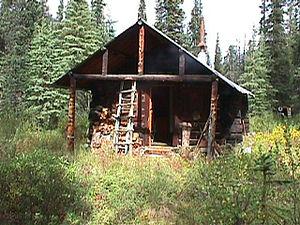
Cabine d’abri inférieure Windy Creek dans le parc national de Denali, Alaska, États-Unis
La Lower Windy Creek Ranger Cabin No. 15 est une cabane en rondins et station de rangers américaine située dans le borough de Denali, en Alaska. Protégée au sein des parc national et réserve du Denali, cette construction de 1932 dans le style rustique du National Park Service est inscrite au Registre national des lieux historiques depuis le 25 novembre 1986.